King's Mead Priory

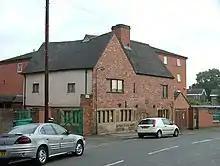
17th-18th Century house on Nun's Street, Derby; displaying elements of earlier stonework

Nothing remains of the priory buildings: the area (known as Nun's Meadow and Nun's Street) has been heavily developed since the 19th century. Some of the stonework, however, may have been reused in local buildings.